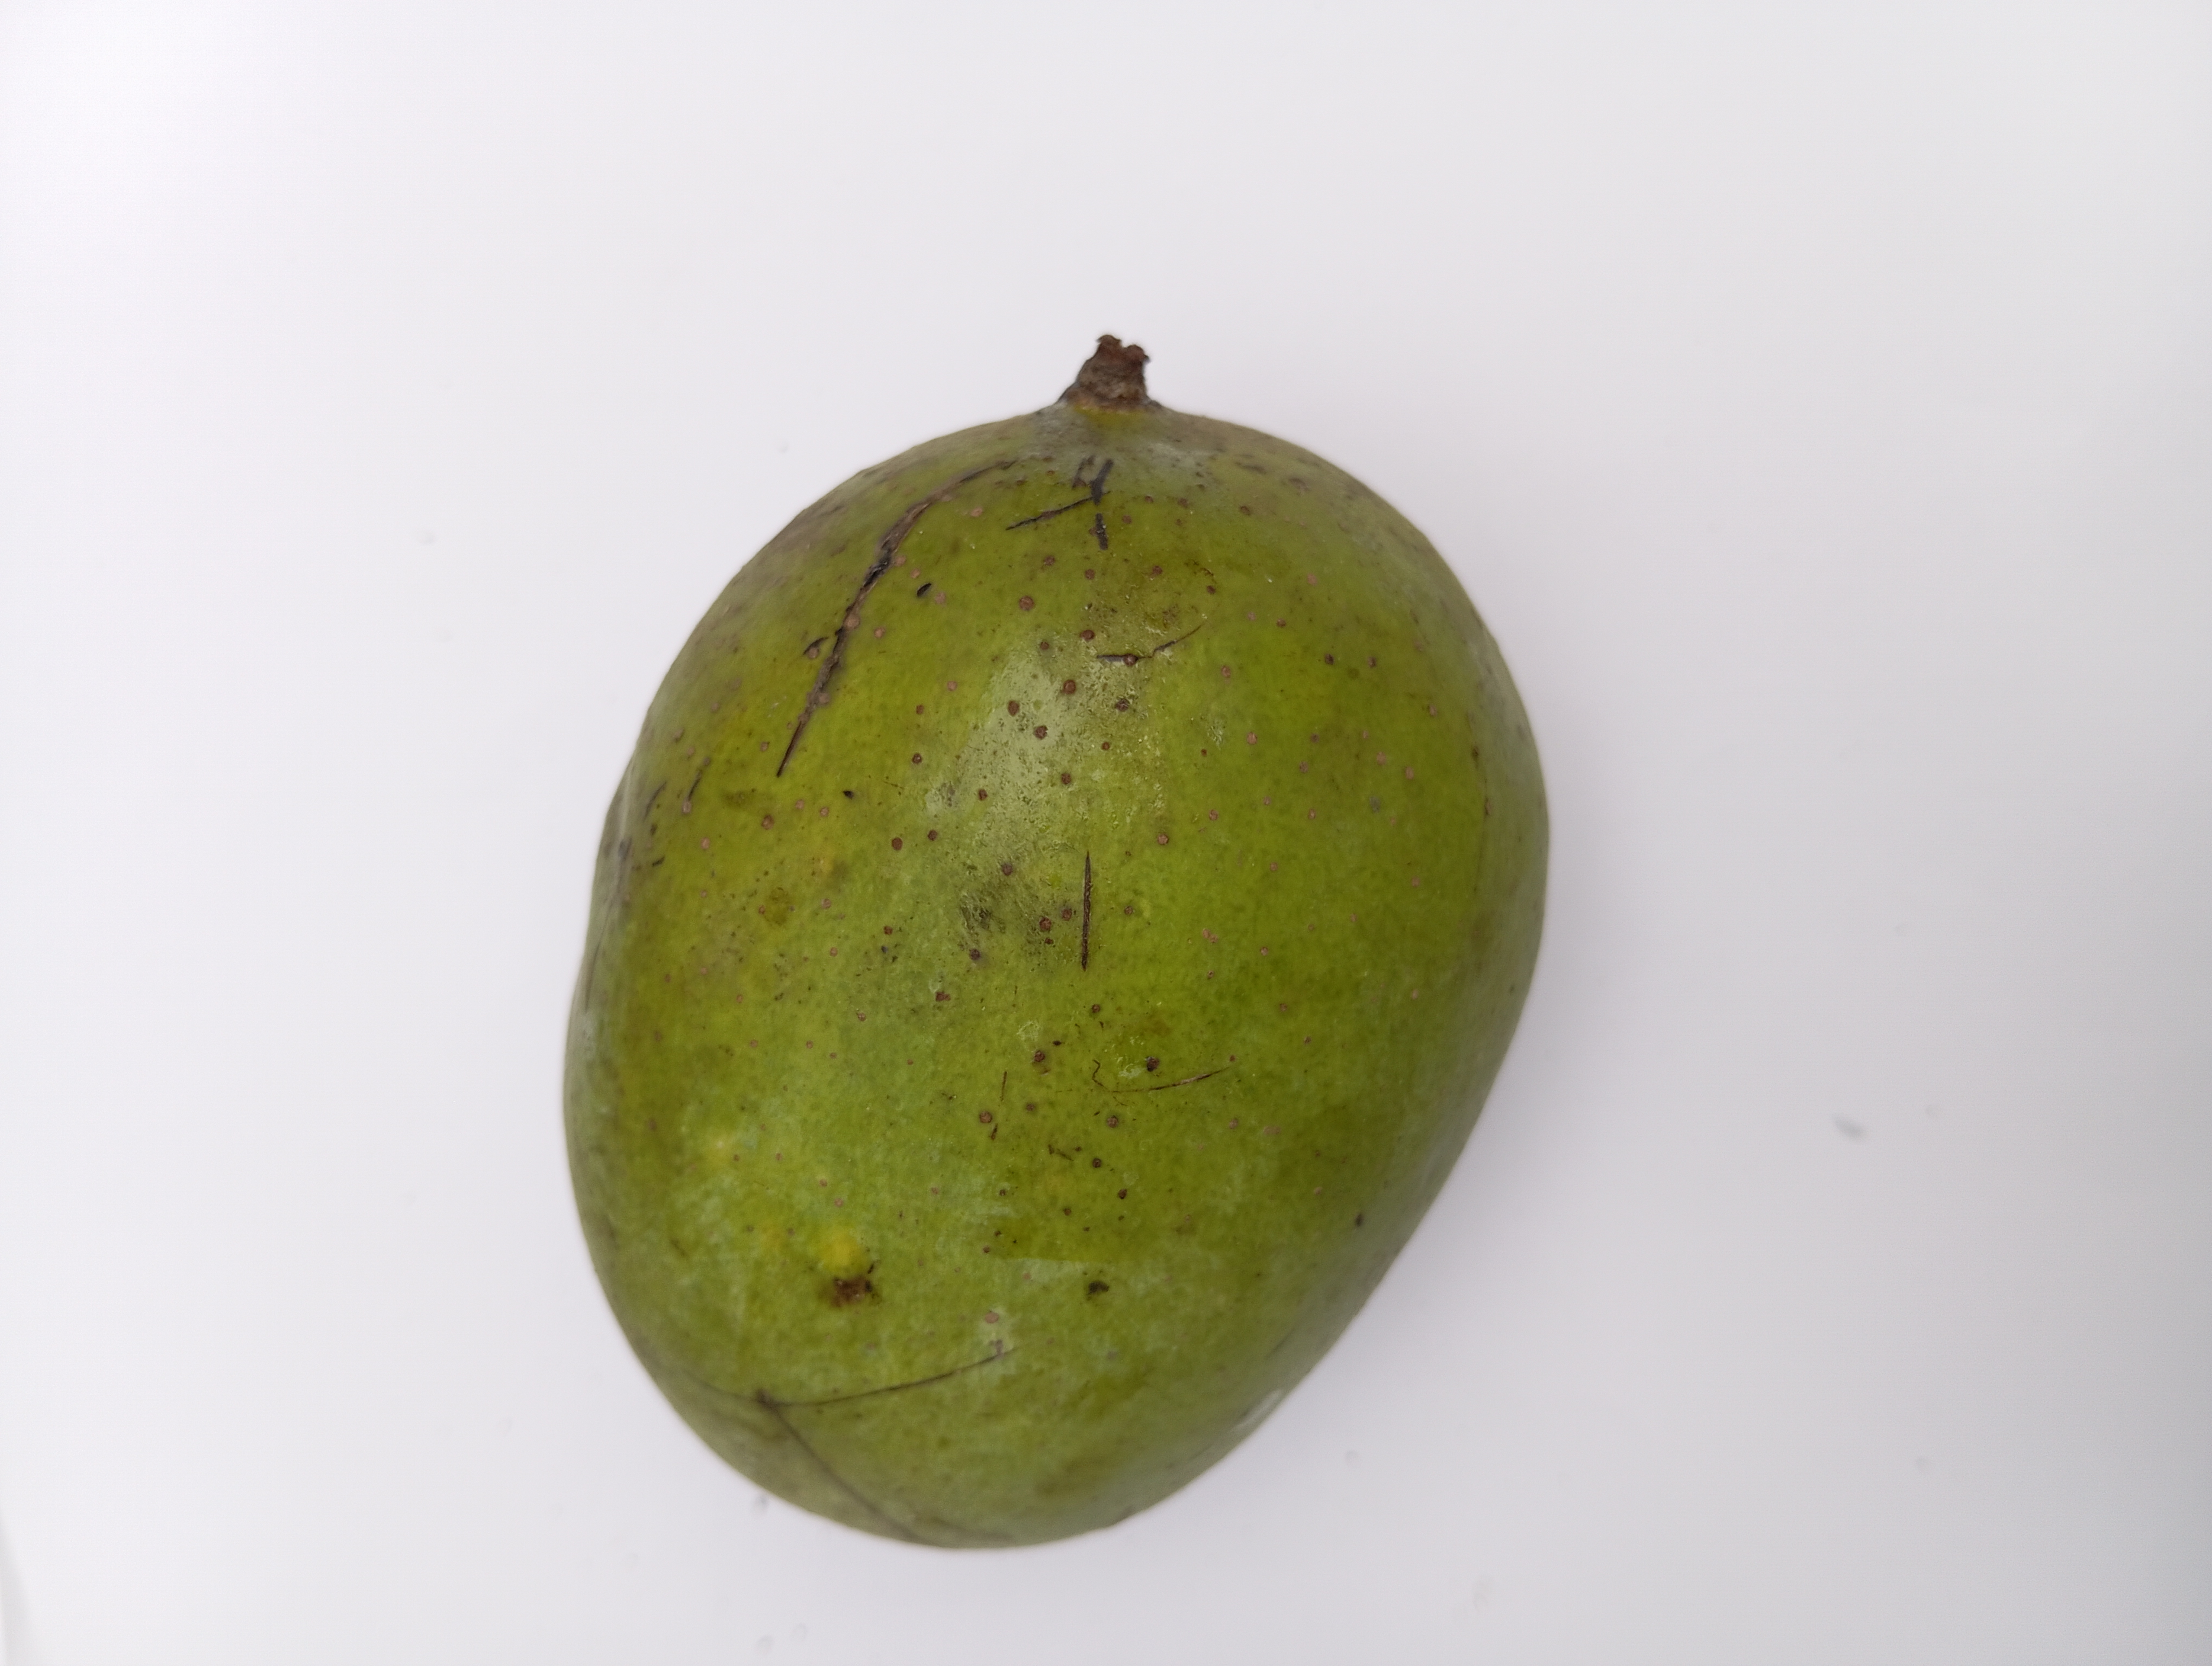
Mango variety: Langra